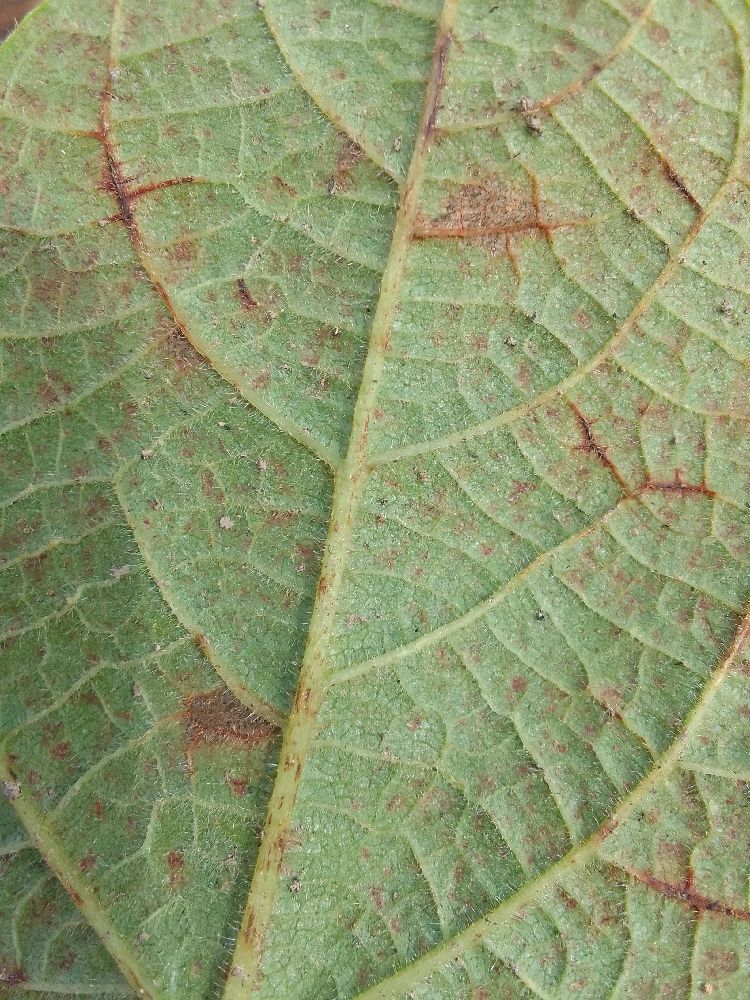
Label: anthracnose